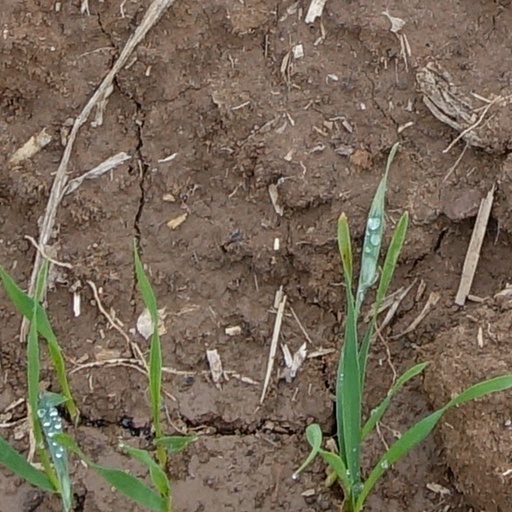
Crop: wheat